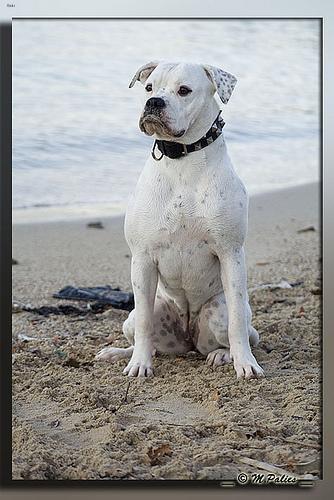
american bulldog